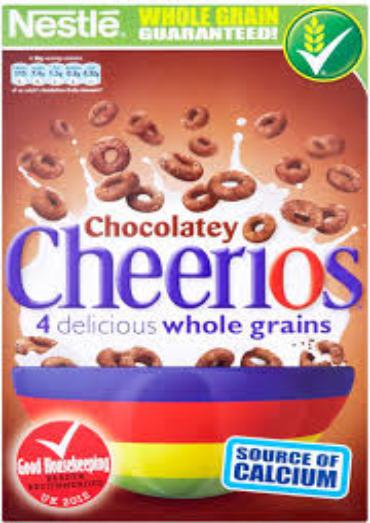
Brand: Chocolate Cheerios
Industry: Food